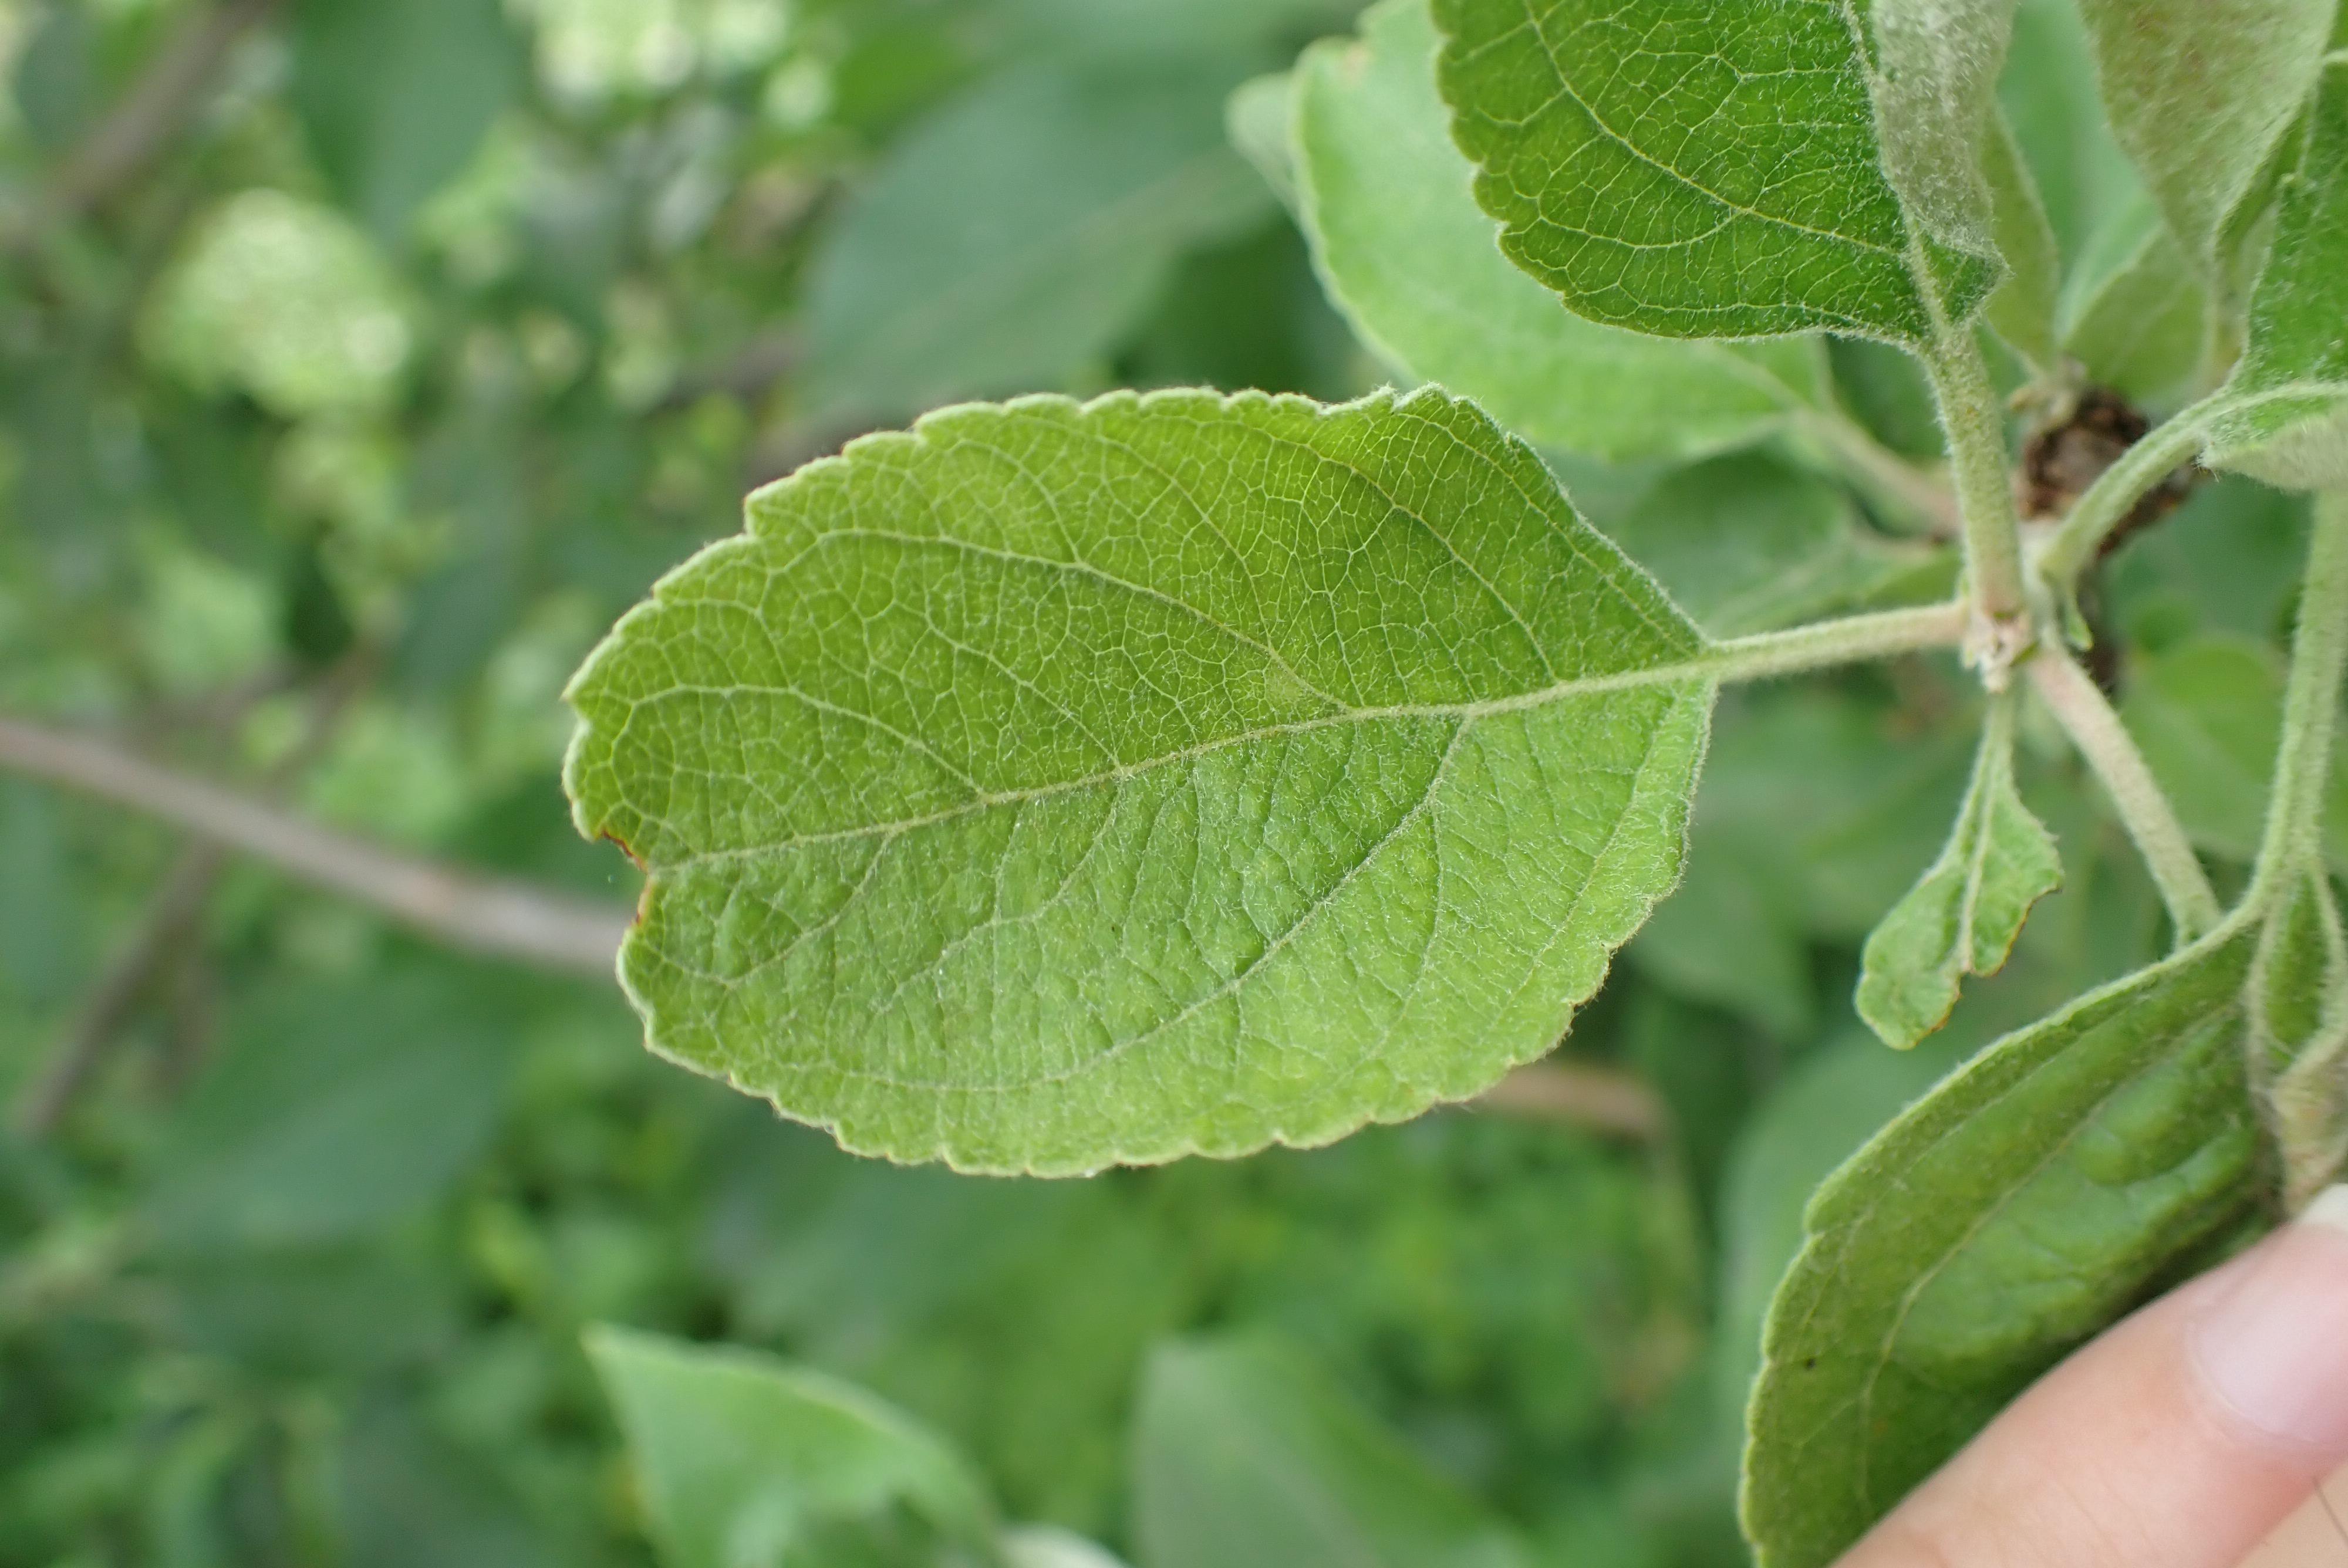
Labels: healthy